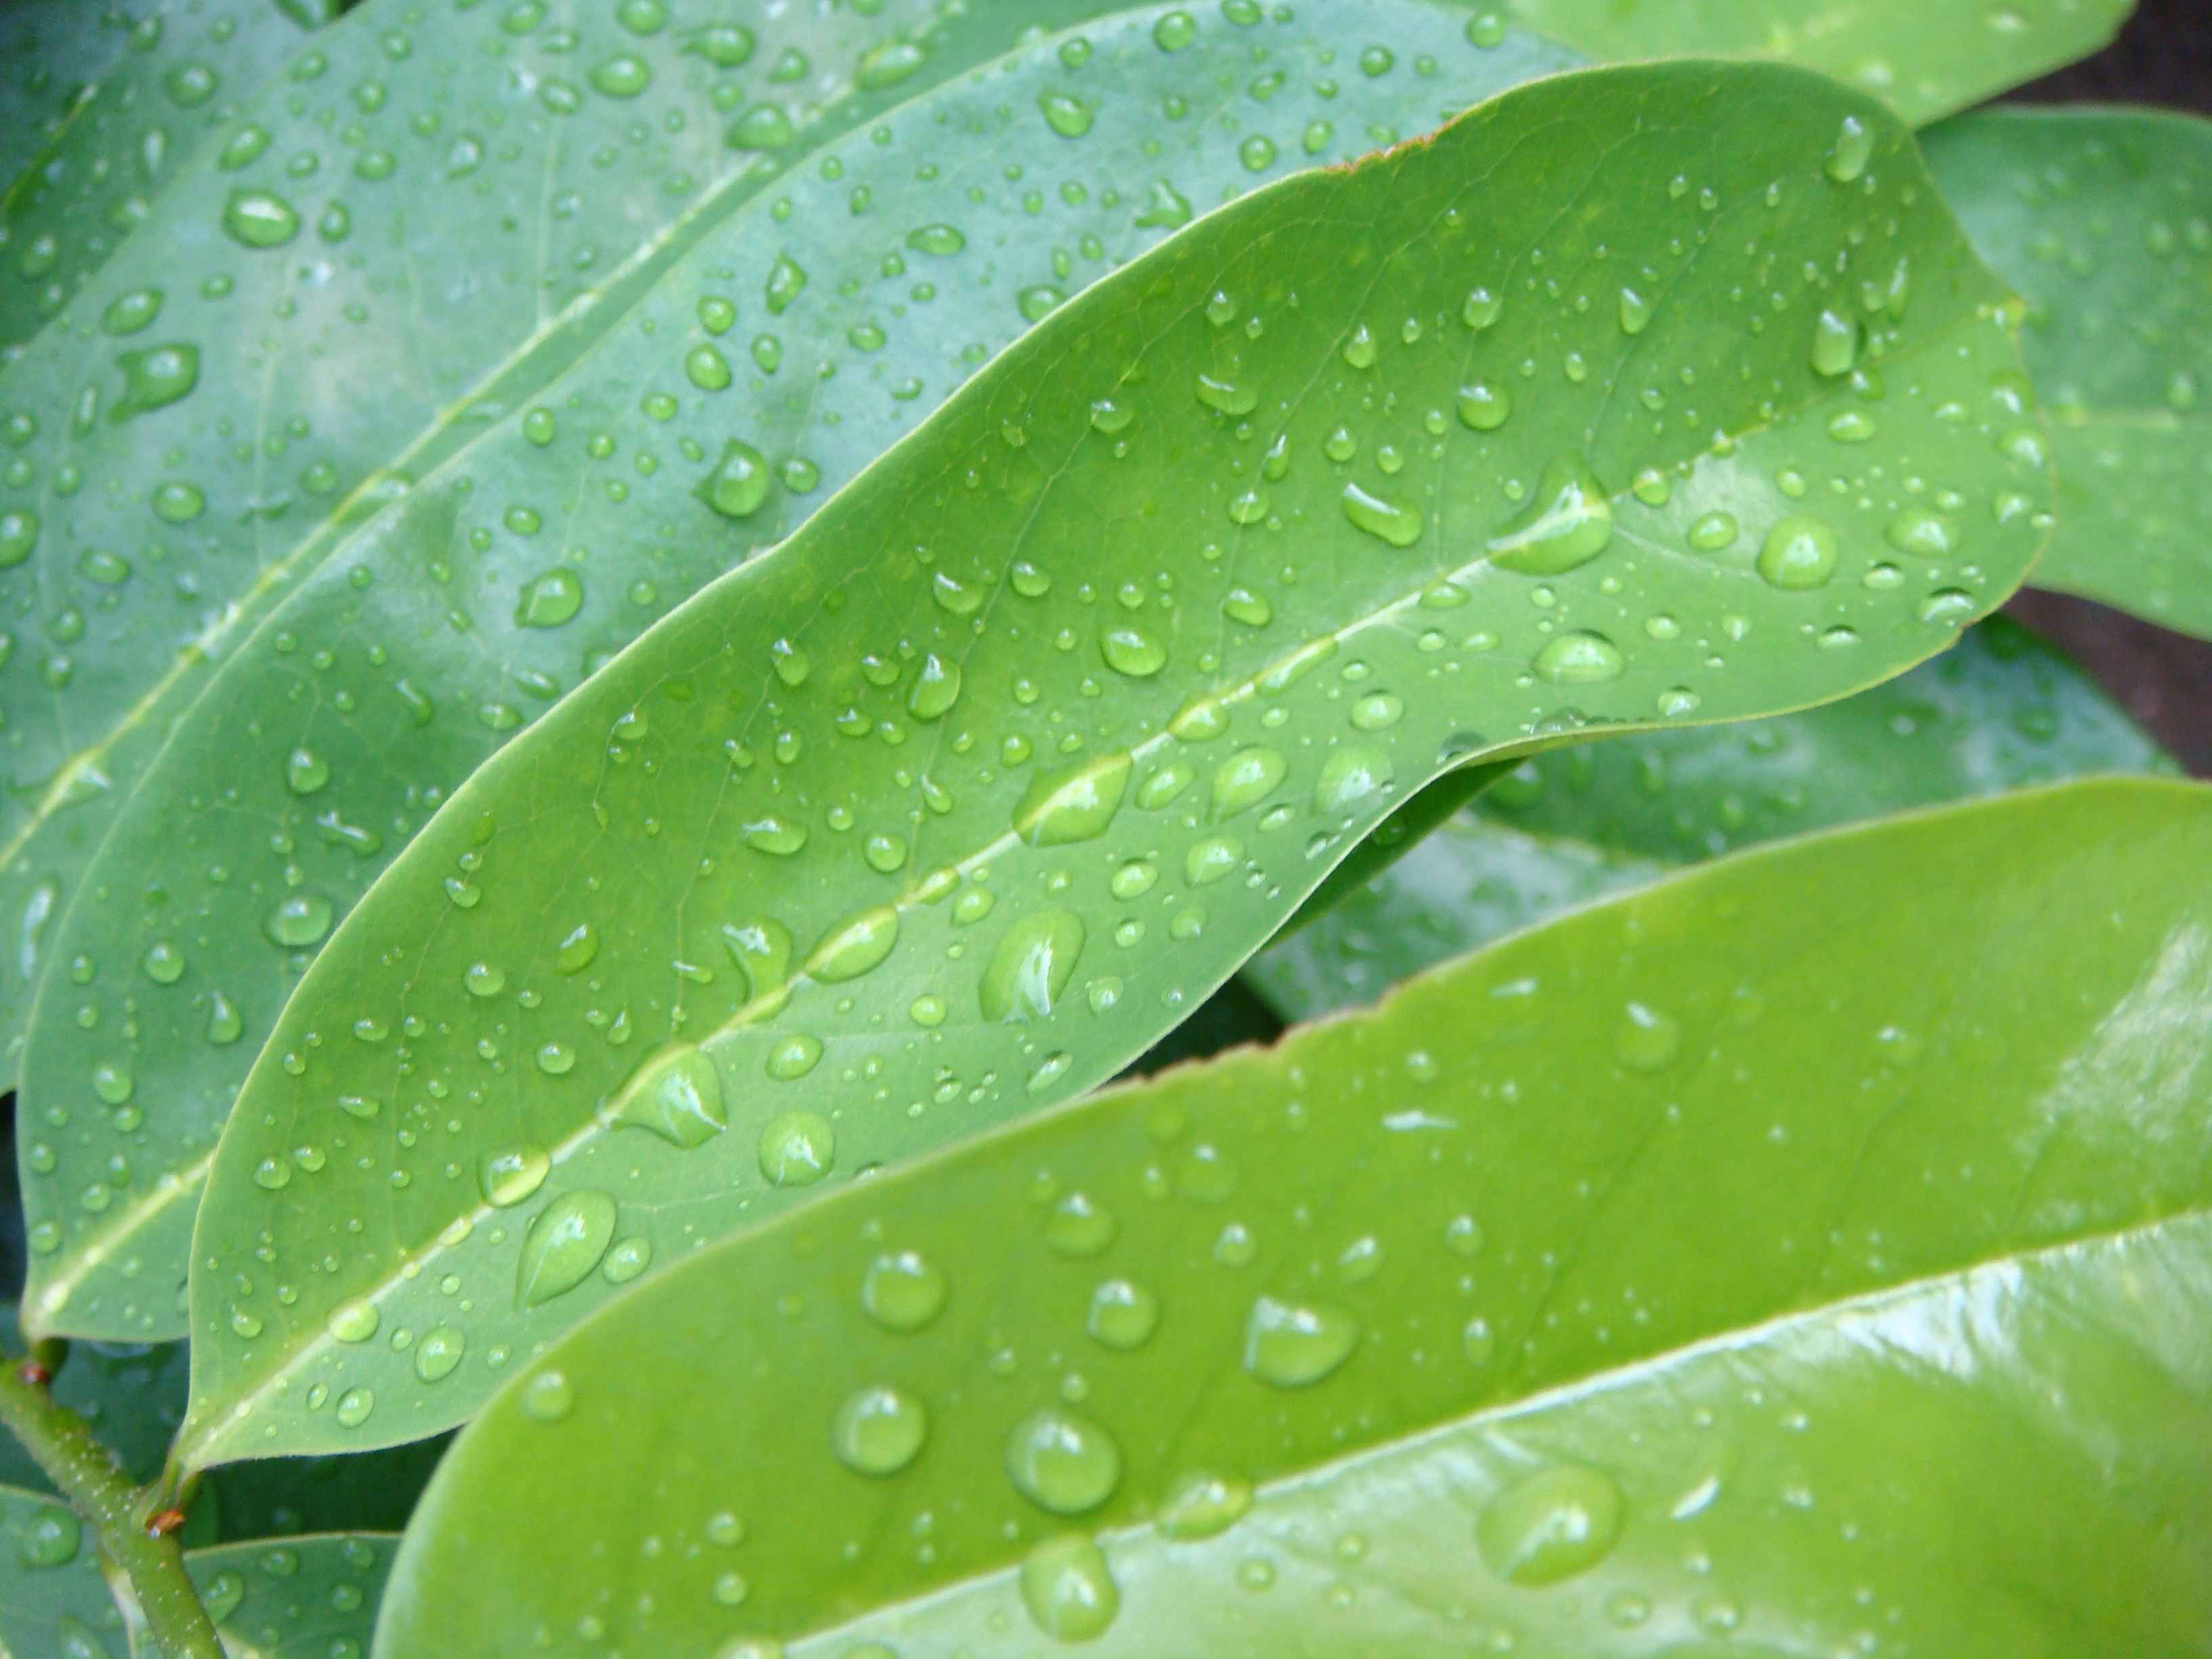
water, nature, drop, dew, plant, rain, leaf, flower, green, botany, flora, close up, leaves, droplets, drops, moisture, macro photography, annual plant, plant stem